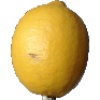
Label: Lemon 1